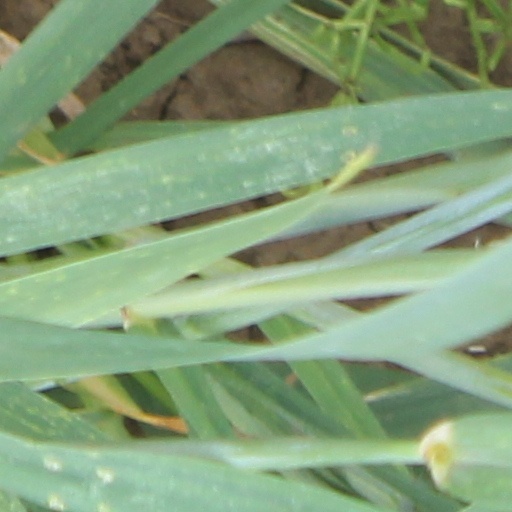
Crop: wheat